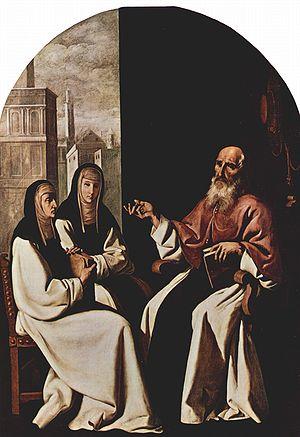
Sainte Marcelle est une patricienne romaine, dont la mémoire reste étroitement attachée, dans le christianisme, à la vie et à l'œuvre de saint Jérôme, docteur de l'Eglise et père de la Vulgate.
L’Ordre de Saint-Jérôme est un ordre monastique de droit pontifical fondé en référence à saint Jérôme sous la règle de saint Augustin. C'est un ordre religieux lié principalement à l'Espagne et partiellement présent au Portugal.
Jérôme de Stridon ou saint Jérôme, né vers 347 à Stridon, à la frontière entre la Pannonie et la Dalmatie, et mort le 30 septembre 420 à Bethléem, est un moine, traducteur de la Bible, docteur de l'Église et l'un des quatre Pères de l'Église latine, avec Ambroise de Milan, Augustin d'Hippone et Grégoire Iᵉʳ. L'ordre des hiéronymites se réfère à lui.